The Porter Garden Telescope

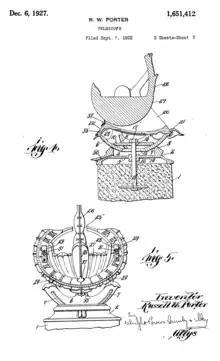
Patent US1651412 (pag.2) of The Porter Garden Telescope (refractor version) by Russell W. Porter

He presented the application of patent on 25 January 1922 and was conceded the same on 25 September 1923 under number US1468973. However, the final model differed of the aforementioned patent in the zone of the base, since there were later modifications of design that were collected in a new patent for a refracting telescope version. Although it presented the application some months after the first, 7 September 1922, it was conceded years later, on 6 December 1927 under number US1651412 but it was never manufactured.